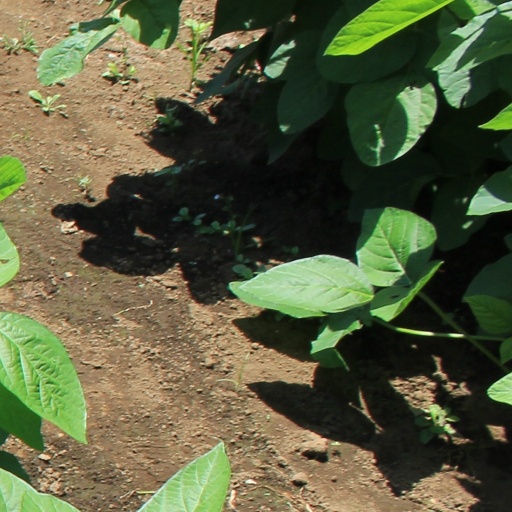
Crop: soybean